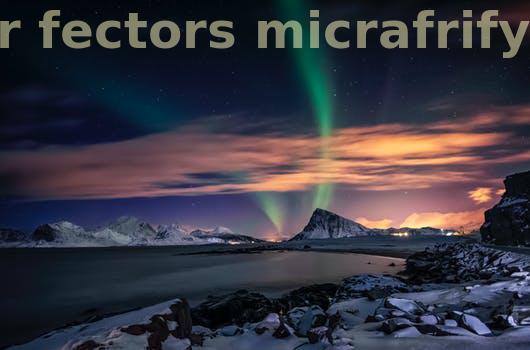
Label: Watermark